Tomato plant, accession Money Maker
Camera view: horizontal (90 deg, fisheye); turntable rotation: 150 degrees
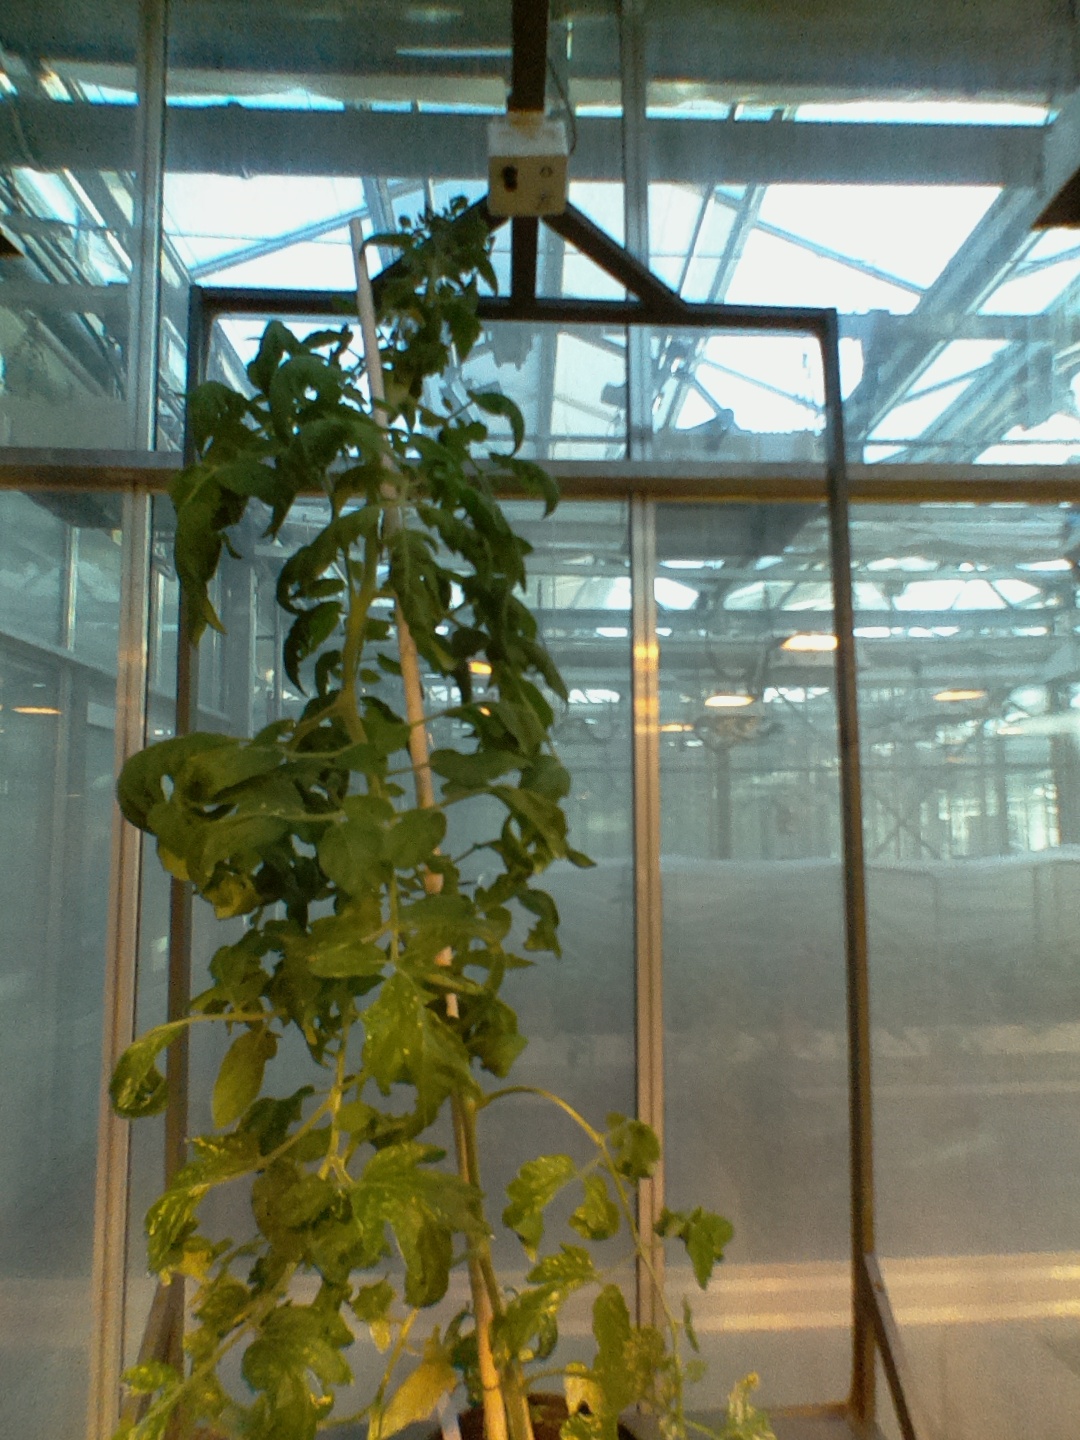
BBCH growth stage 70: Fruits at the main stem or branches visibles